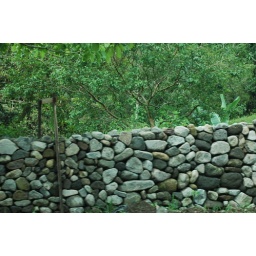
Very nice stone wall in the making. The center is cement. Bus ride around Laguna de Arenal.